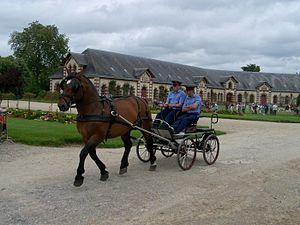
Le Cob normand est une race de chevaux carrossiers « à deux fins », originaire de Basse-Normandie. Il est issu du carrossier normand du XIXᵉ siècle, cheval de traction légère croisé avec le trotteur Norfolk puis avec le Pur-sang. Il émerge en tant que race au début du XXᵉ siècle, et connaît une courte sélection pour les travaux agricoles, avant de participer à la formation du Selle français, race nationale destinée aux sports équestres. Son registre généalogique, créé en 1950, est remanié plusieurs fois. La race échappe à l'alourdissement général des chevaux de trait français destinés à la boucherie, grâce à son rôle de reproducteur pour le Selle français, en croisement avec le Pur-sang.